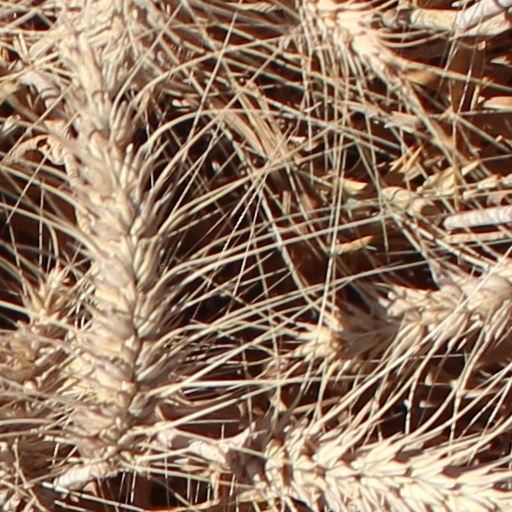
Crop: wheat